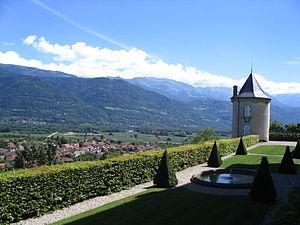
Le Touvet - vue depuis le chateau